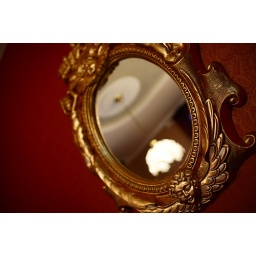
lamp in the mirror